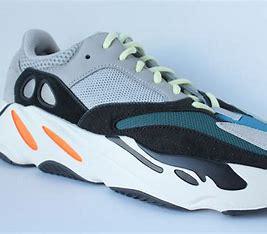
Brand: Adidas
Model: Yeezy Boost 700